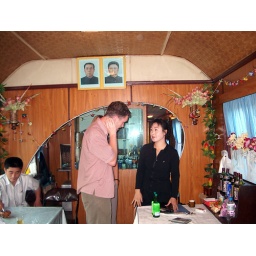
Buffet car in train to Pyongyang